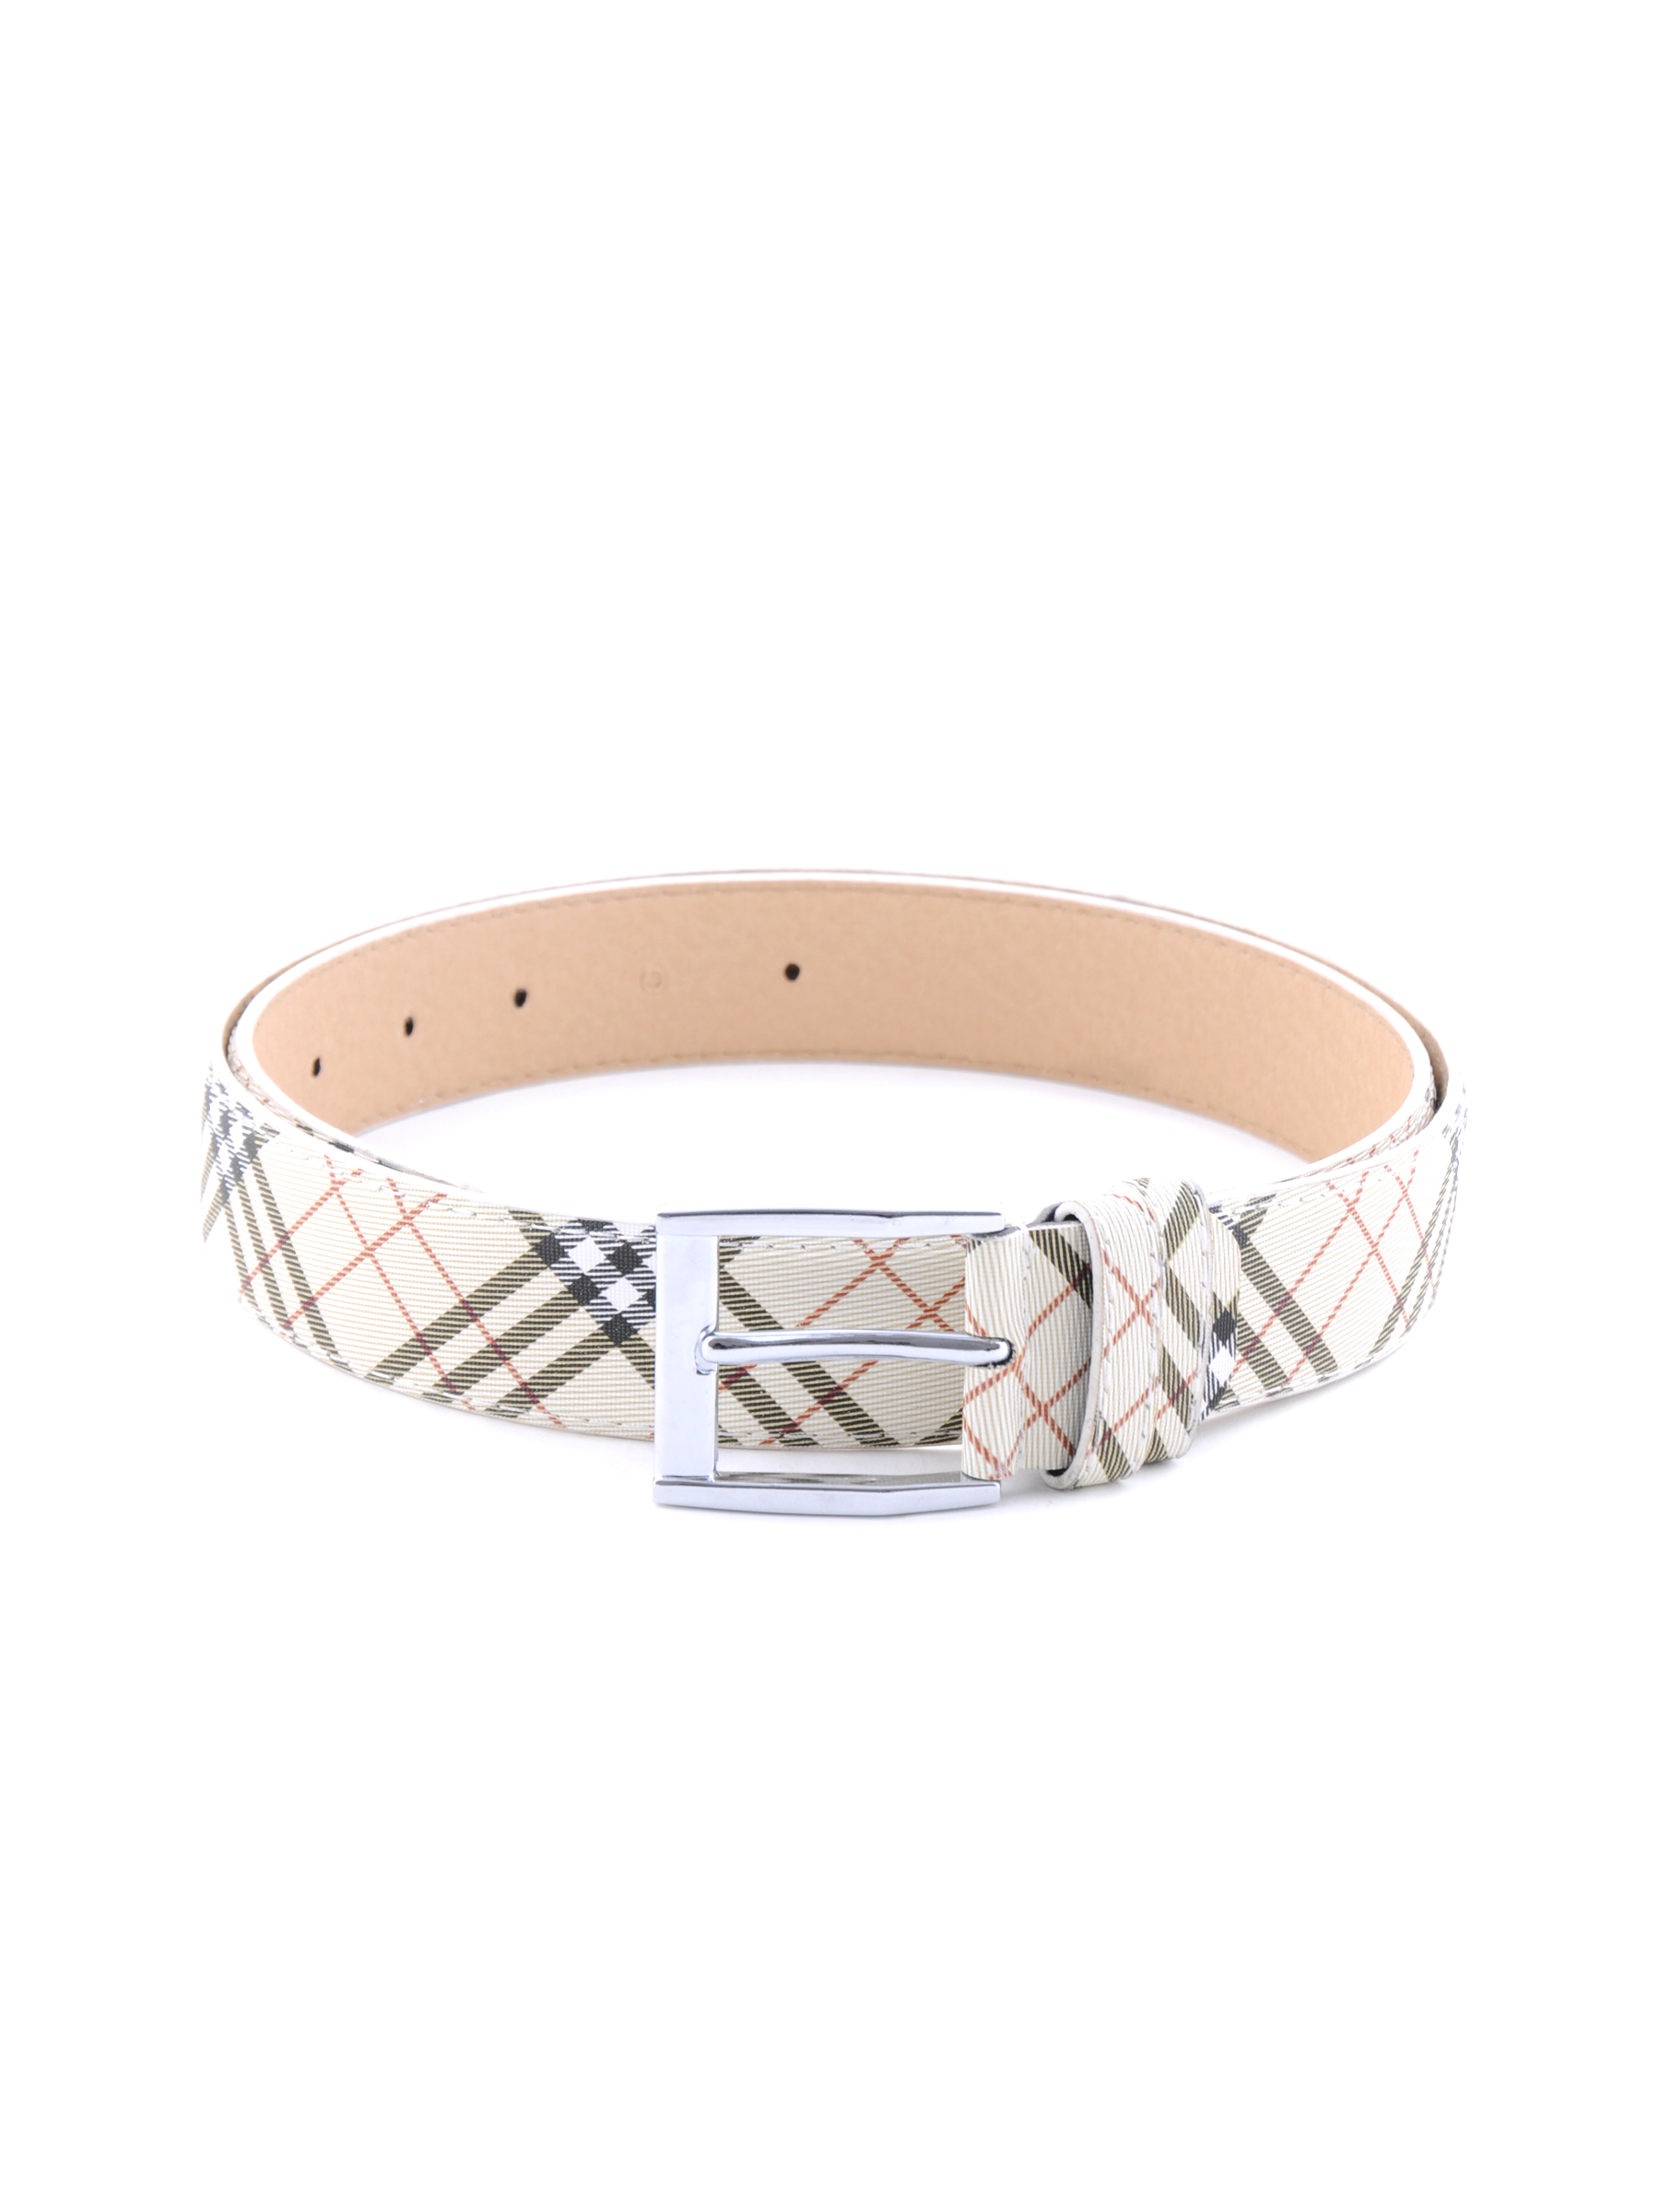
Lino Perros Women Printed Cream Belt
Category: Accessories / Belts / Belts
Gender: Women
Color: Cream
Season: Winter 2015
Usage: Casual